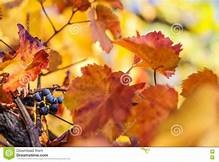
Label: grape